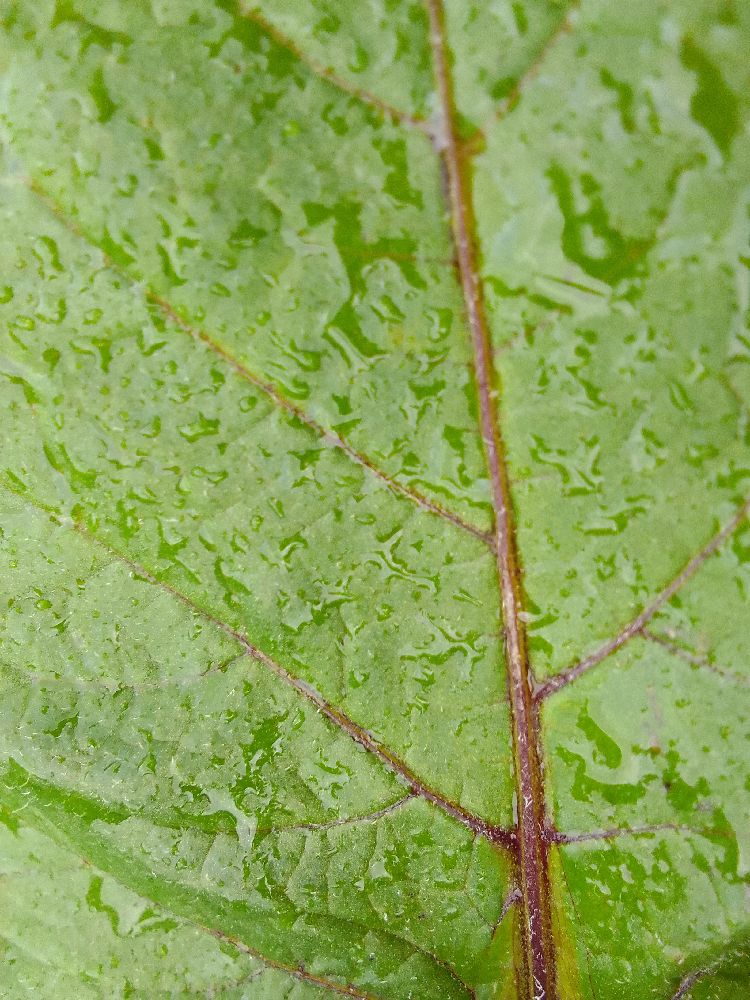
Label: Healthy